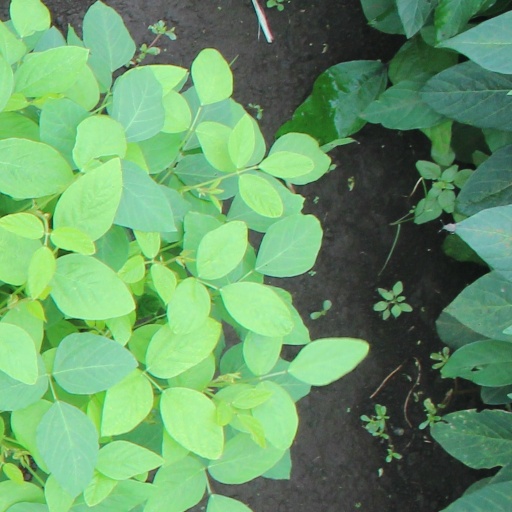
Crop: soybean